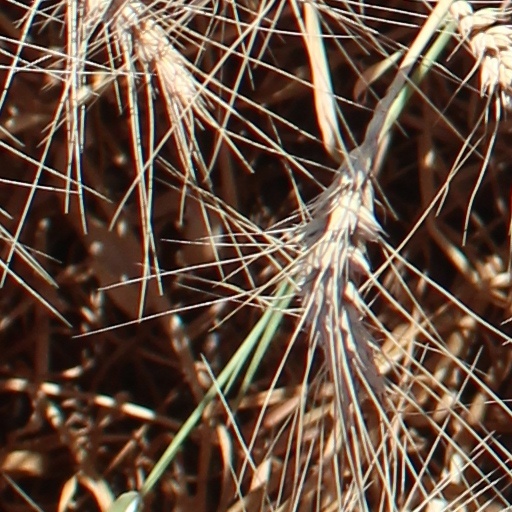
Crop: wheat